All We Know Is Falling

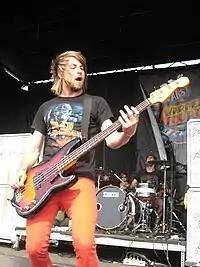
The departure of bassist Jeremy Davis served as one of the themes for the album.

The group traveled to Orlando, Florida, to write and record the remainder of the album. A few days after arriving in Orlando, Davis left the band. The remaining members continued work on the album. The band decided to base the album's theme around Davis' departure. According to Williams, the album's cover art also represented Davis' departure: "The couch with no one there and the shadow walking away; it's all about Jeremy leaving us and us feeling like there's an empty space." The album's artwork was created by Electric Heat.